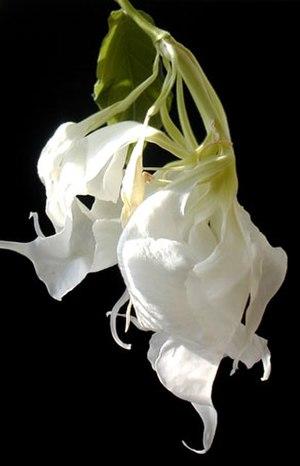
Les brugmansias sont des plantes arbustives de la famille des Solanacées. Le genre Brugmansia a longtemps été confondu avec le genre Datura, dont il était considéré comme une espèce. Comme le datura, le brugmansia possède en effet des fleurs ayant la forme de trompettes. La principale distinction entre les deux genres vient du fait que les fleurs de datura sont érigées, alors que celles du brugmansia sont tombantes, en clochettes. De plus, les brugmansias sont des arbustes, tandis que la plupart des daturas sont des plantes herbacées. Les deux plantes sont cependant très voisines, et elles ont les mêmes caractéristiques toxiques : on note en particulier la présence de scopolamine, de hyoscyamine et d'atropine, principalement dans leur sève.